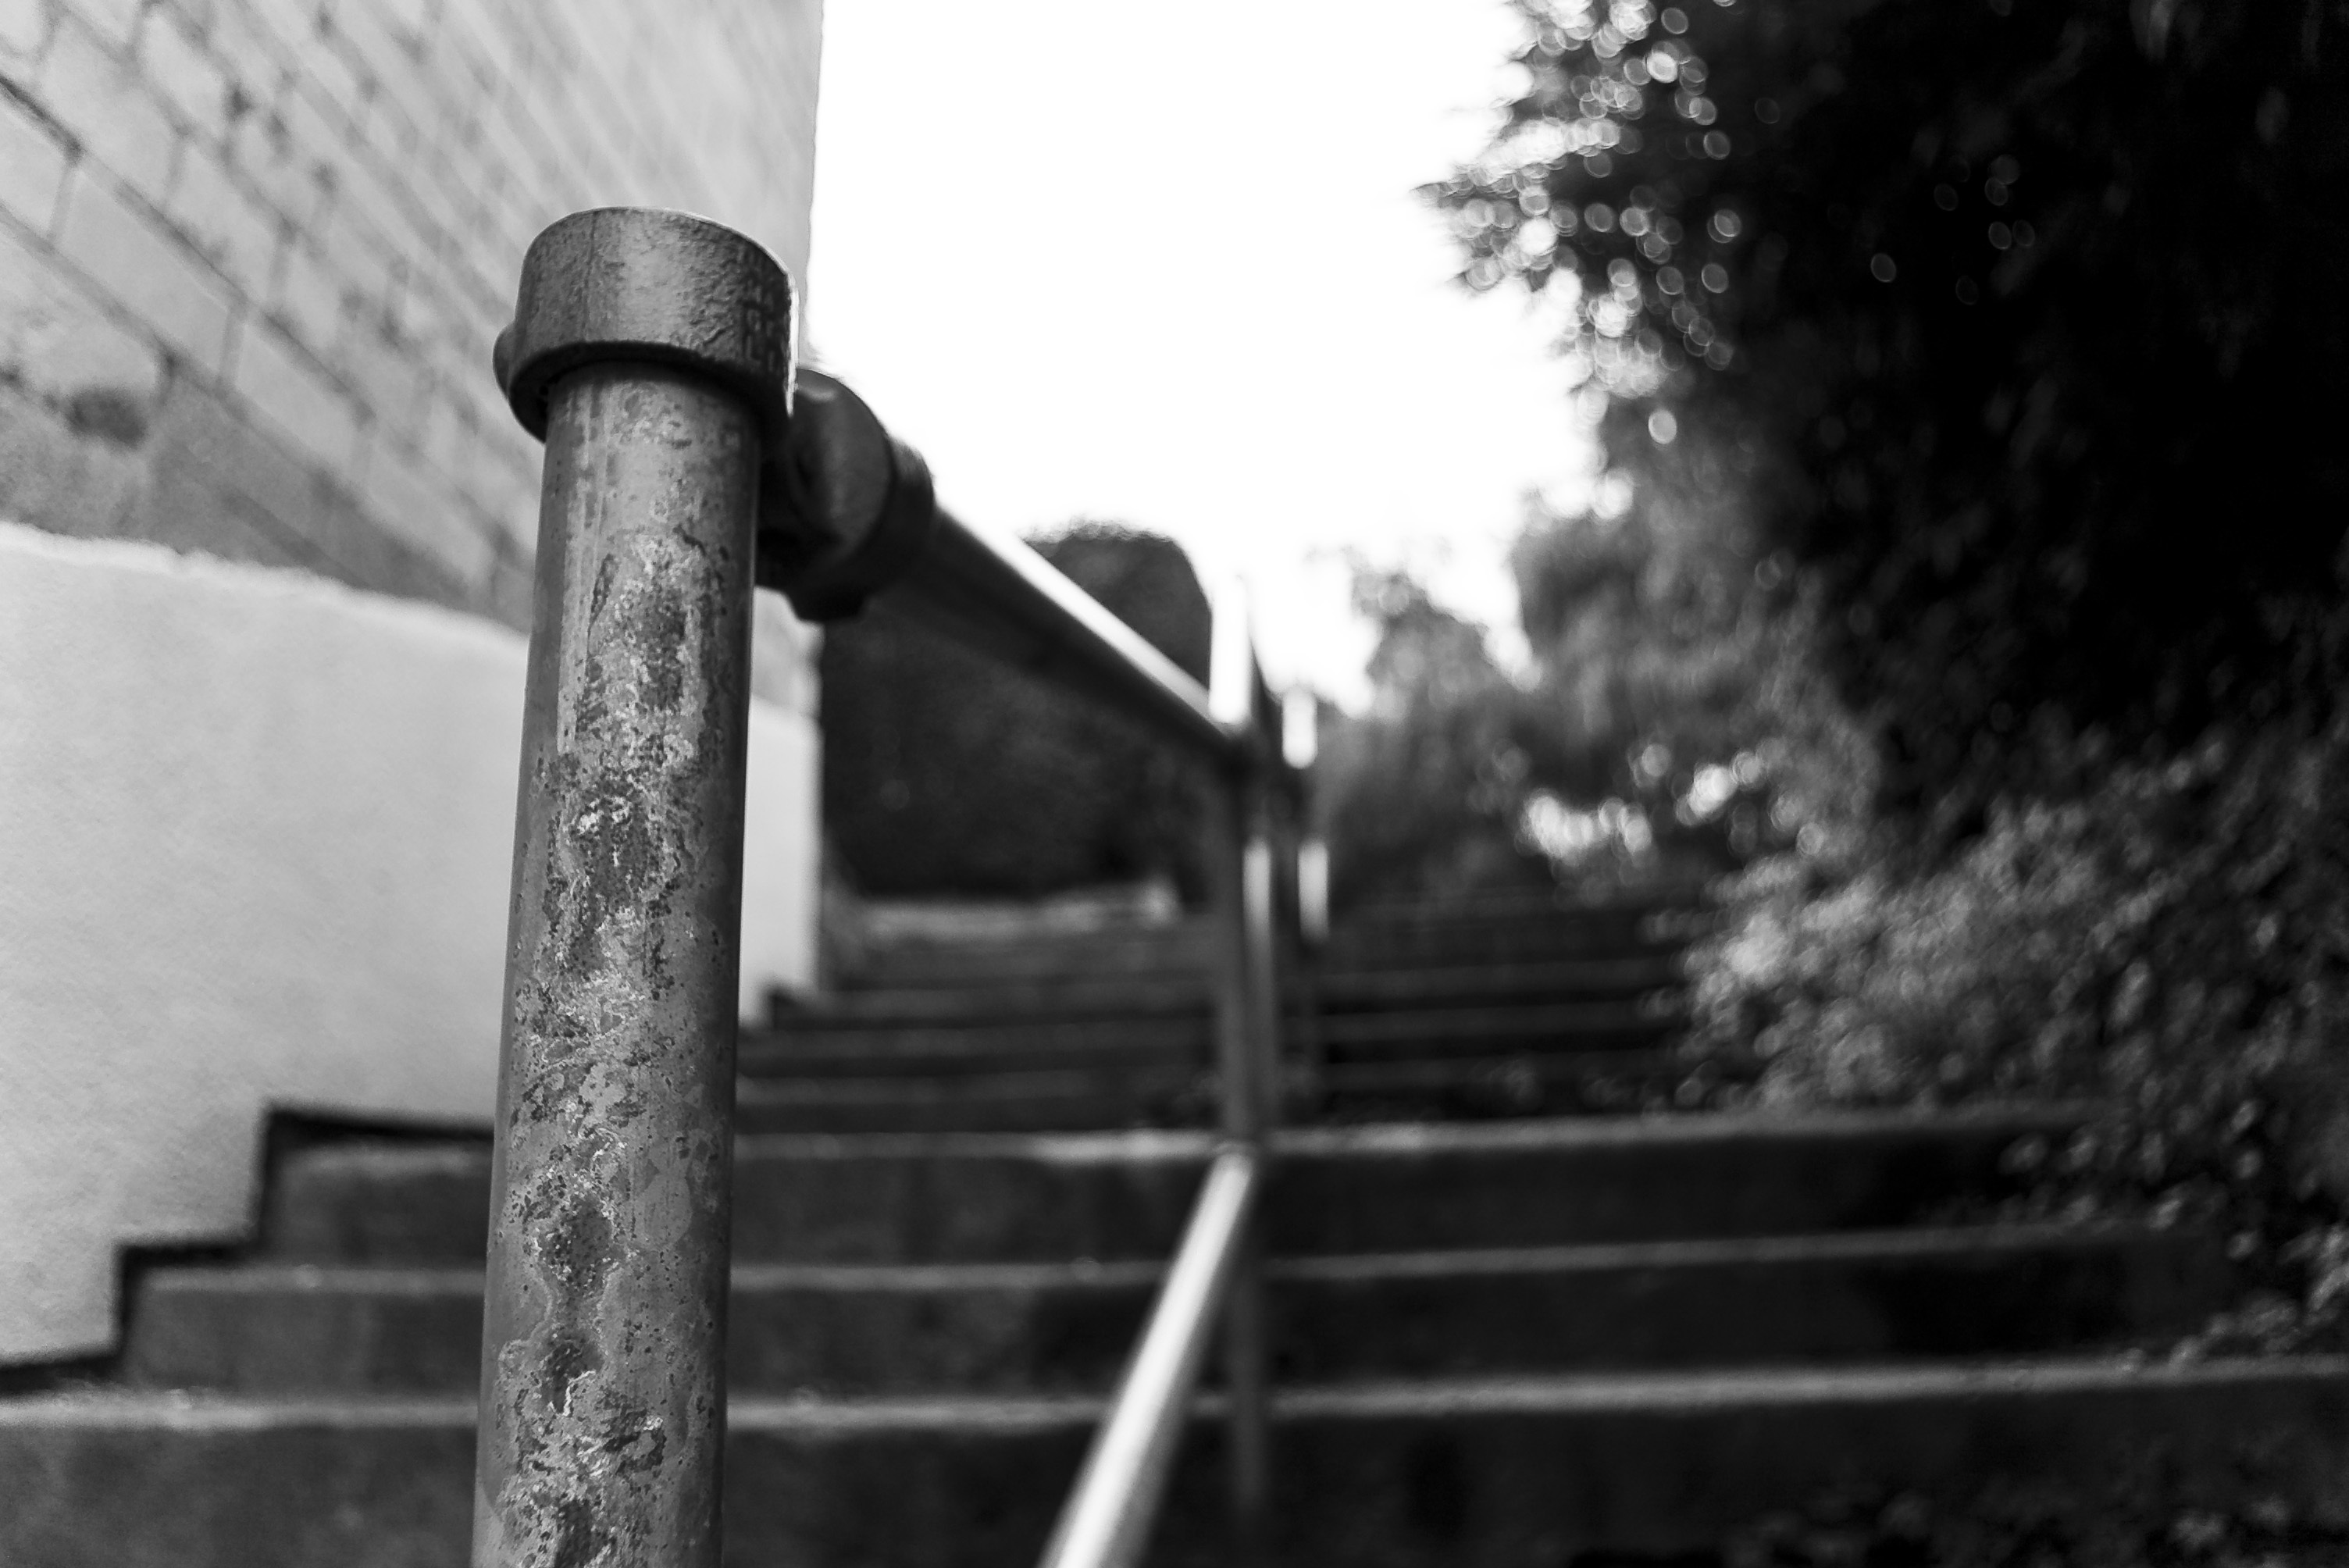
black and white, white, photography, rail, steps, statue, railing, darkness, black, monochrome, handrail, stairs, photograph, monochrome photography, film noir